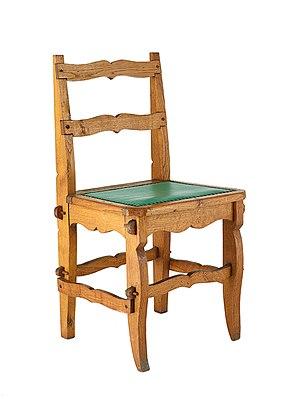
Chaise montable
René Crevel est un décorateur, architecte et peintre français né le 23 février 1892 à Rouen et mort le 2 décembre 1971 à Villeneuve-Loubet.